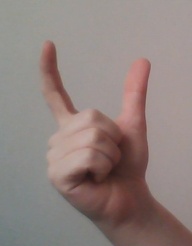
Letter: nun